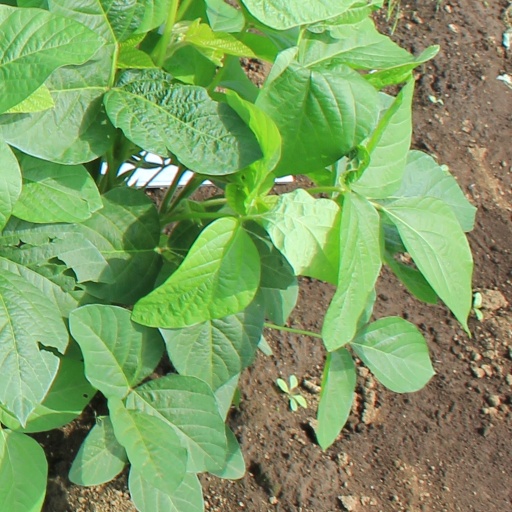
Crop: soybean